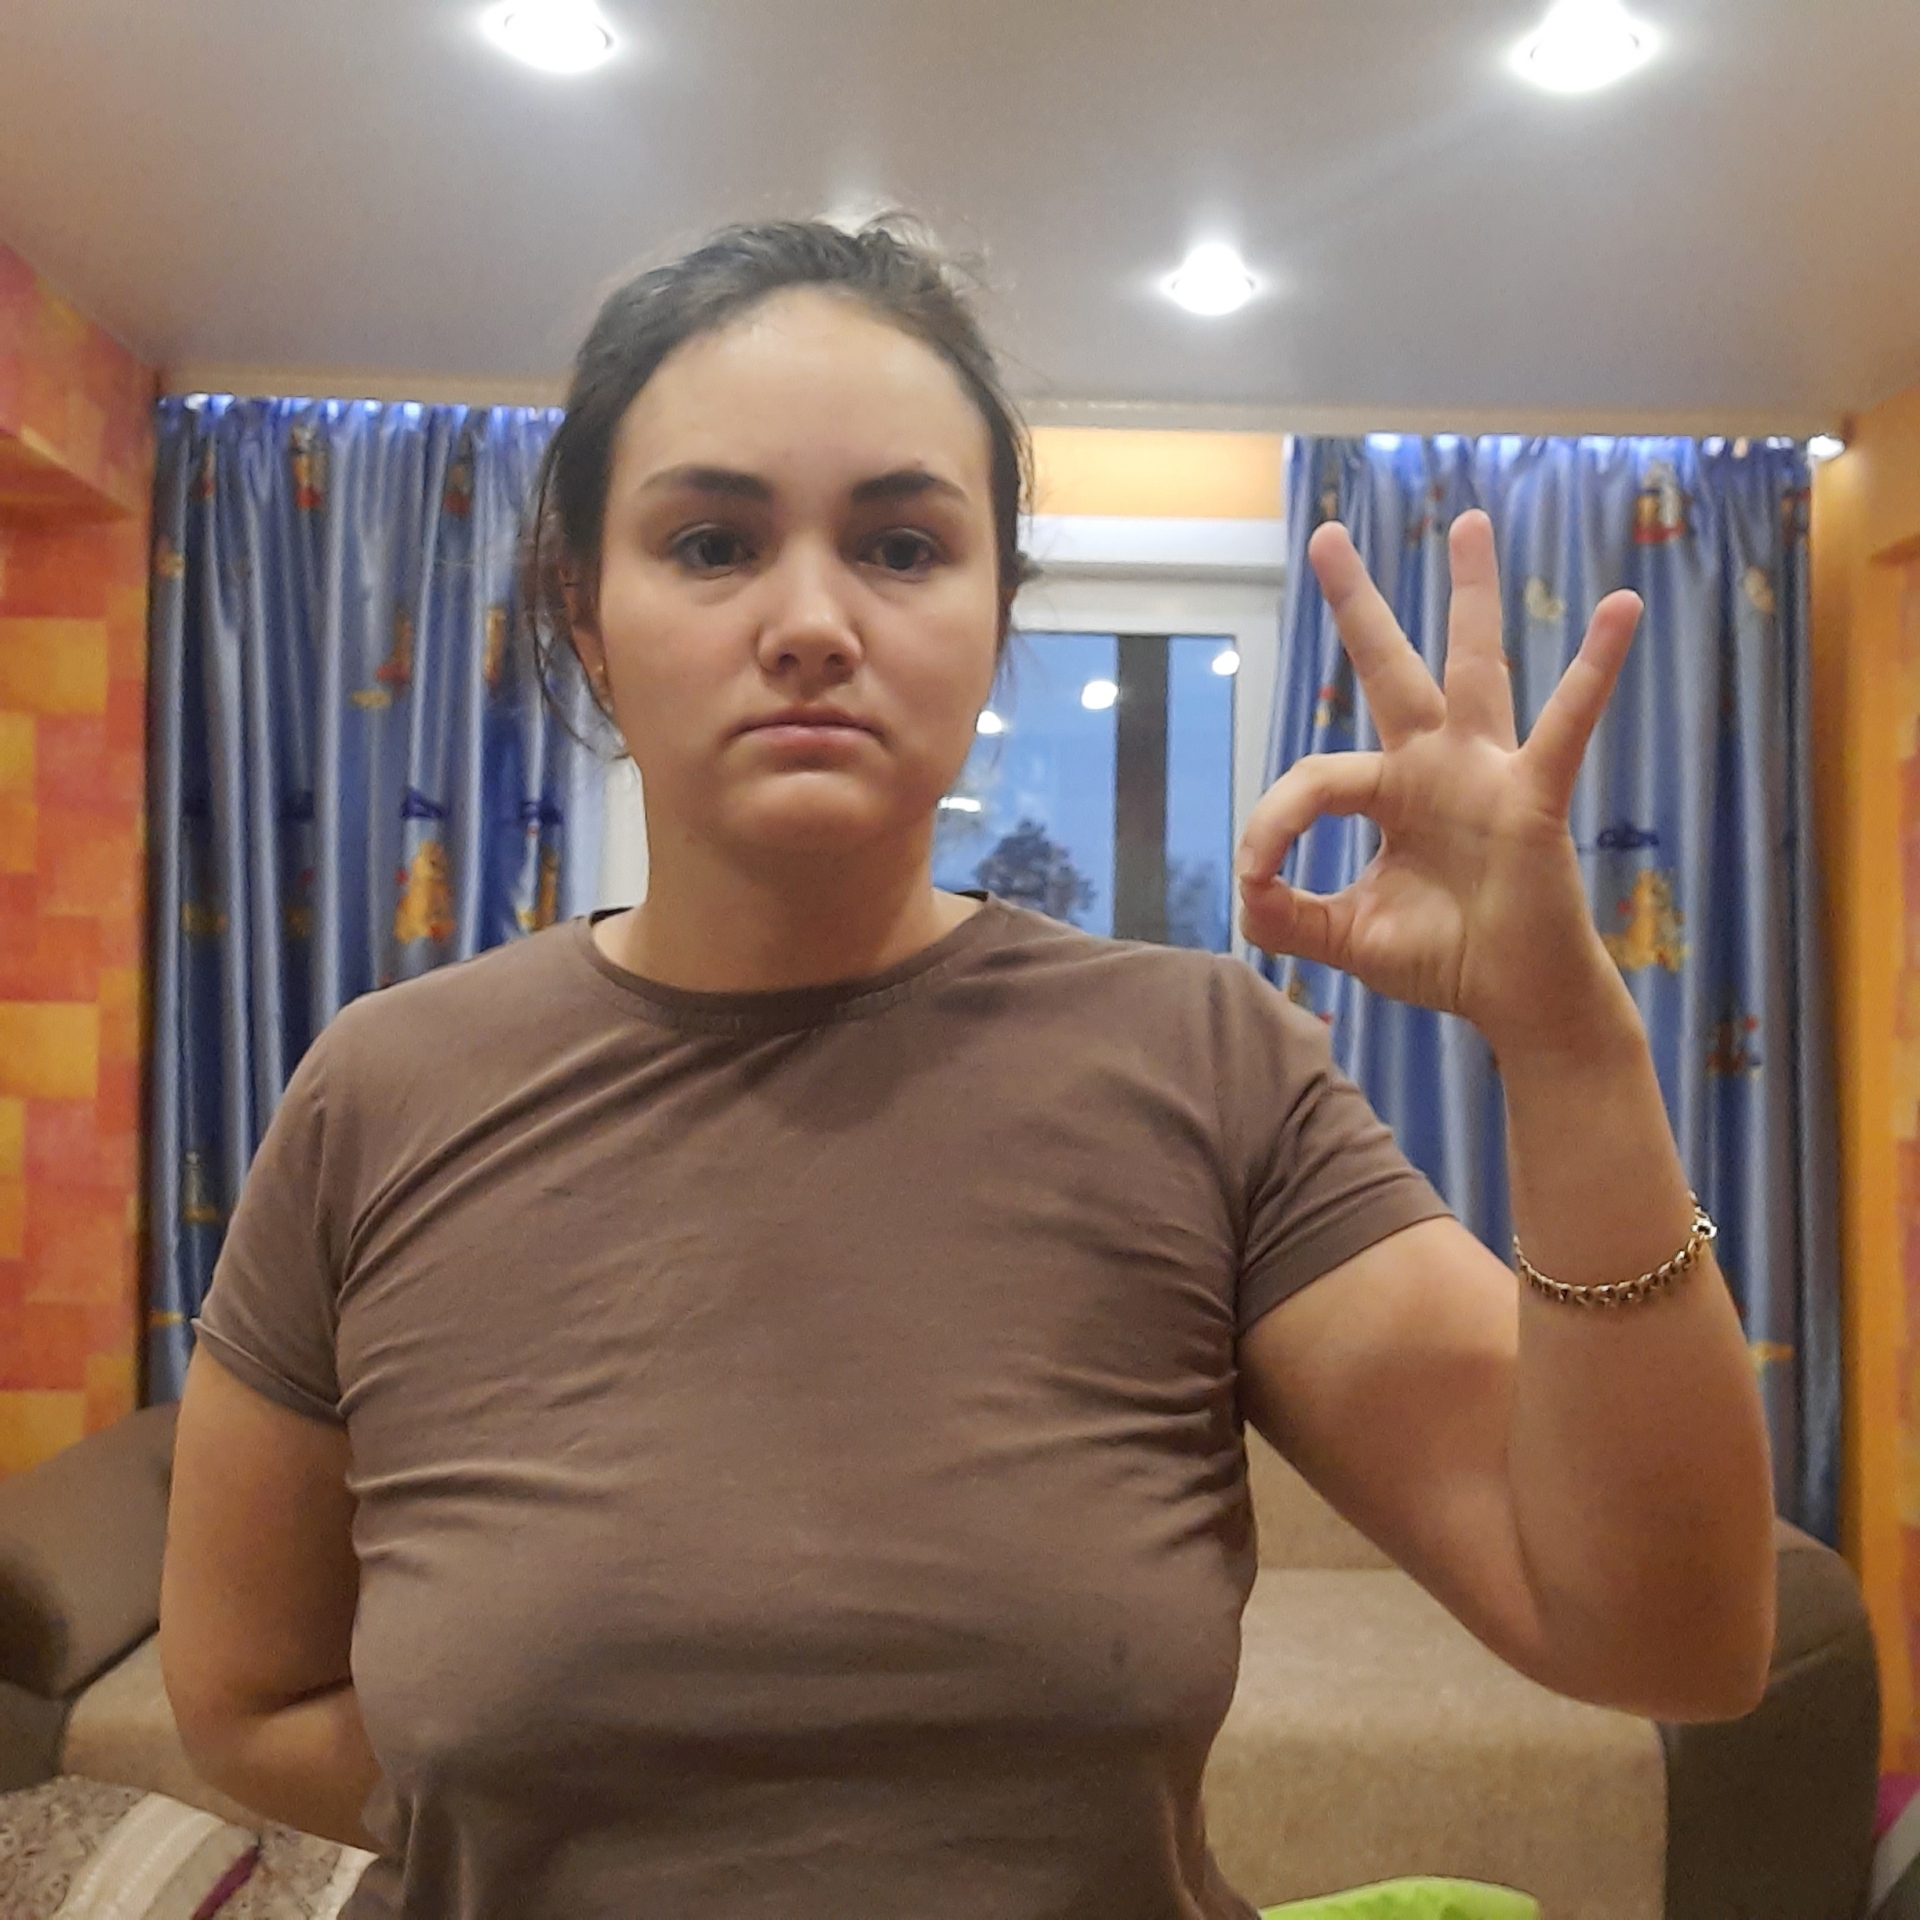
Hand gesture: ok